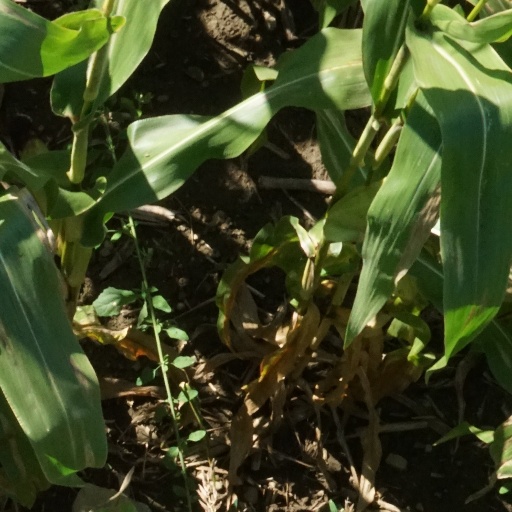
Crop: maize; corn